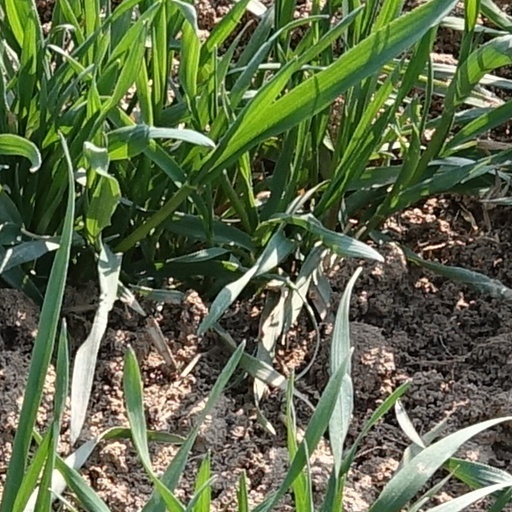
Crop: wheat